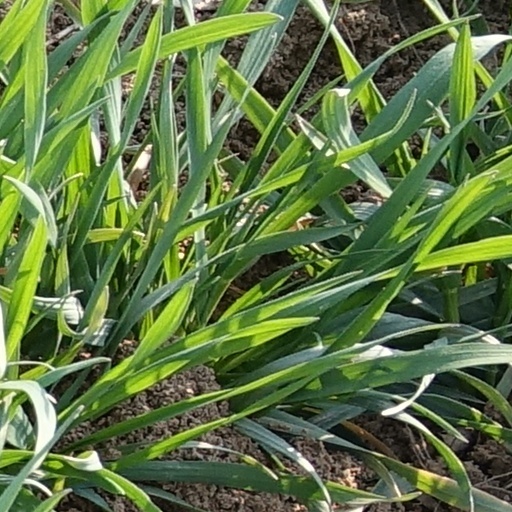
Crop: wheat